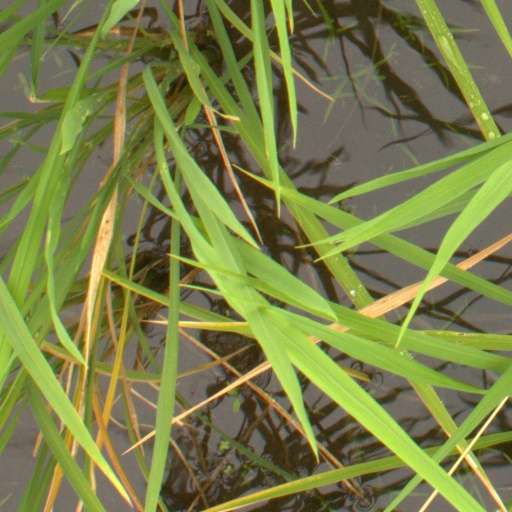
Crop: rice